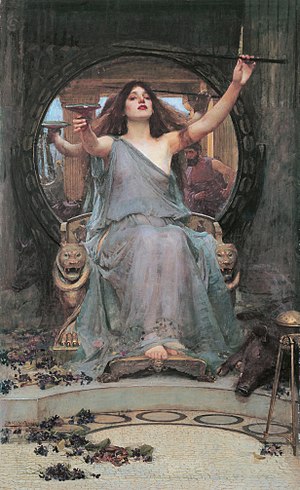
Magi
Troldkvinden Kirke tilbyder Odysseus et bæger. ("Circe Offering the Cup to Ulysses" af John William Waterhouse)
Magi betegner udnyttelsen af overnaturlige kræfter til at påvirke virkelighedens verden ved hjælp af ritualer, symboler, handlinger, fagter og sprog. Andre ord for magi er trolddom, hekseri og kogleri, og magi har talrige underkategorier som åndemaneri, forbandelser, nekromantik, healing og spådomskunst. En magiker kan kaldes troldkarl, troldmand, troldkvinde, heks, heksedoktor, åndemaner eller kogler.